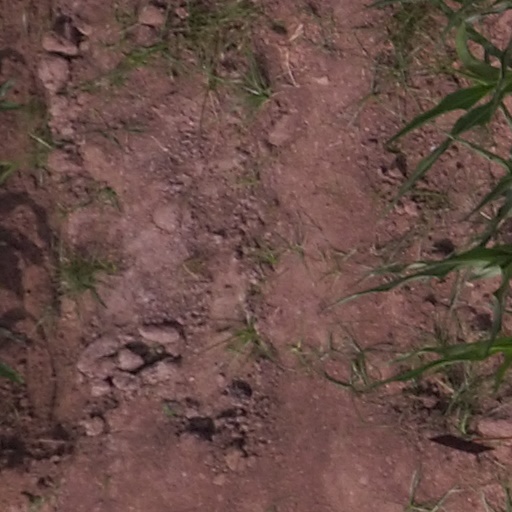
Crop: maize; corn